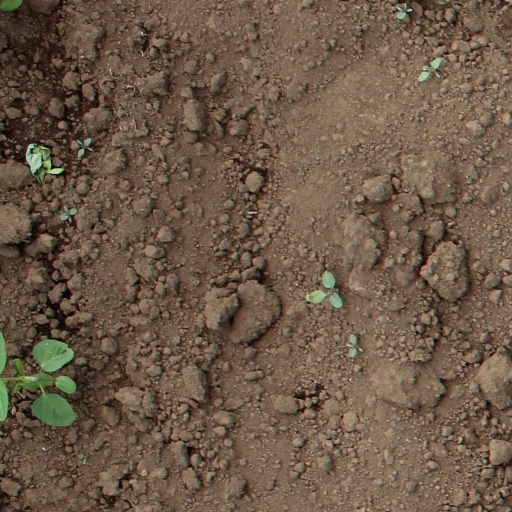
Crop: soybean